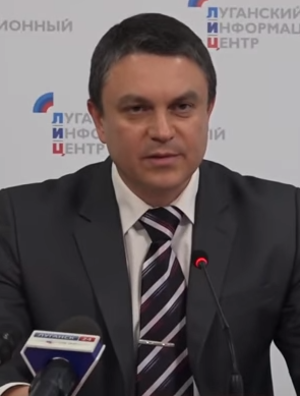
Des élections générales ont lieu à Louhansk le 11 novembre 2018. Elles sont organisées par la République populaire de Lougansk autoproclamée par les pro-russes. Ces élections ne sont pas reconnues par la communauté internationale en ce qu'elles sont contraires aux engagements signés par les rebelles à Minsk lors du cessez-le-feu de septembre 2014.
Leonid Pasetchnik est un militaire et dirigeant séparatiste ukrainien pro-russe.